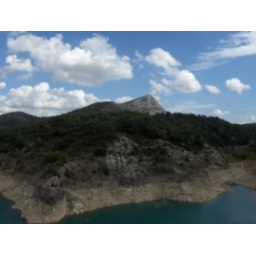
ok thats the mountain in the background perhaps the lake isnt that close